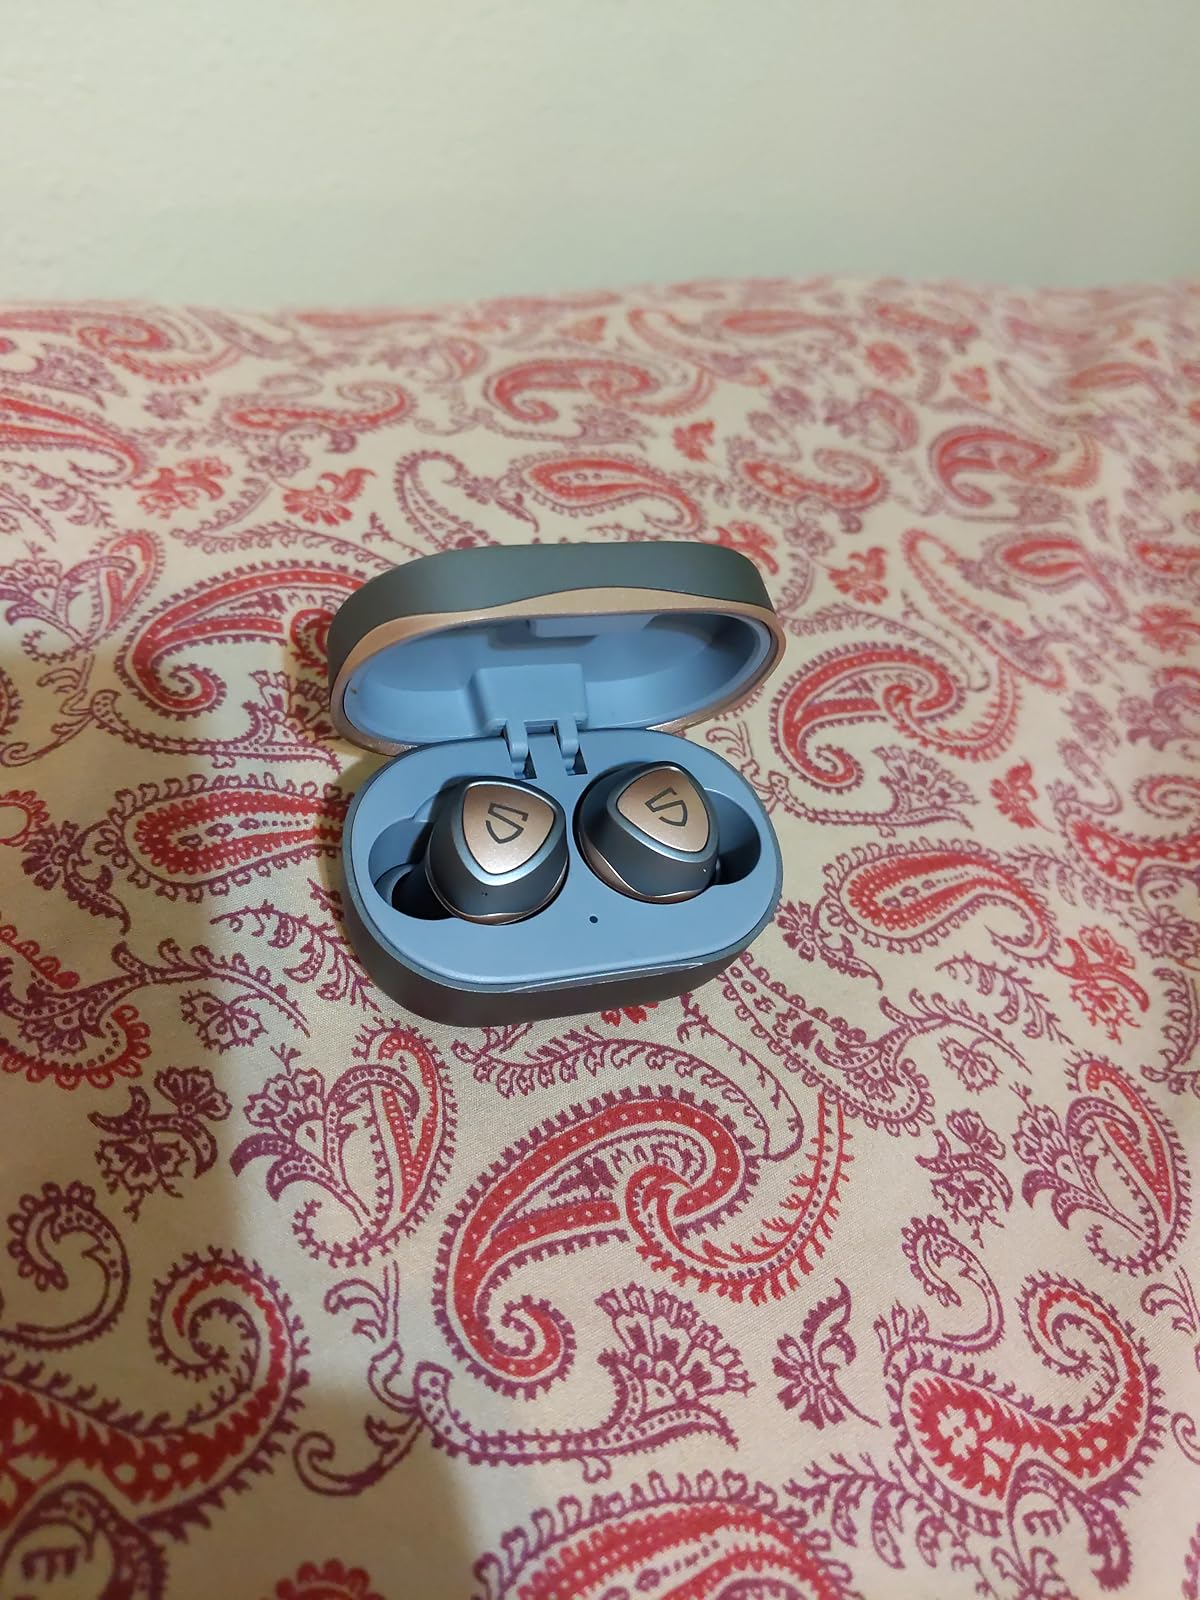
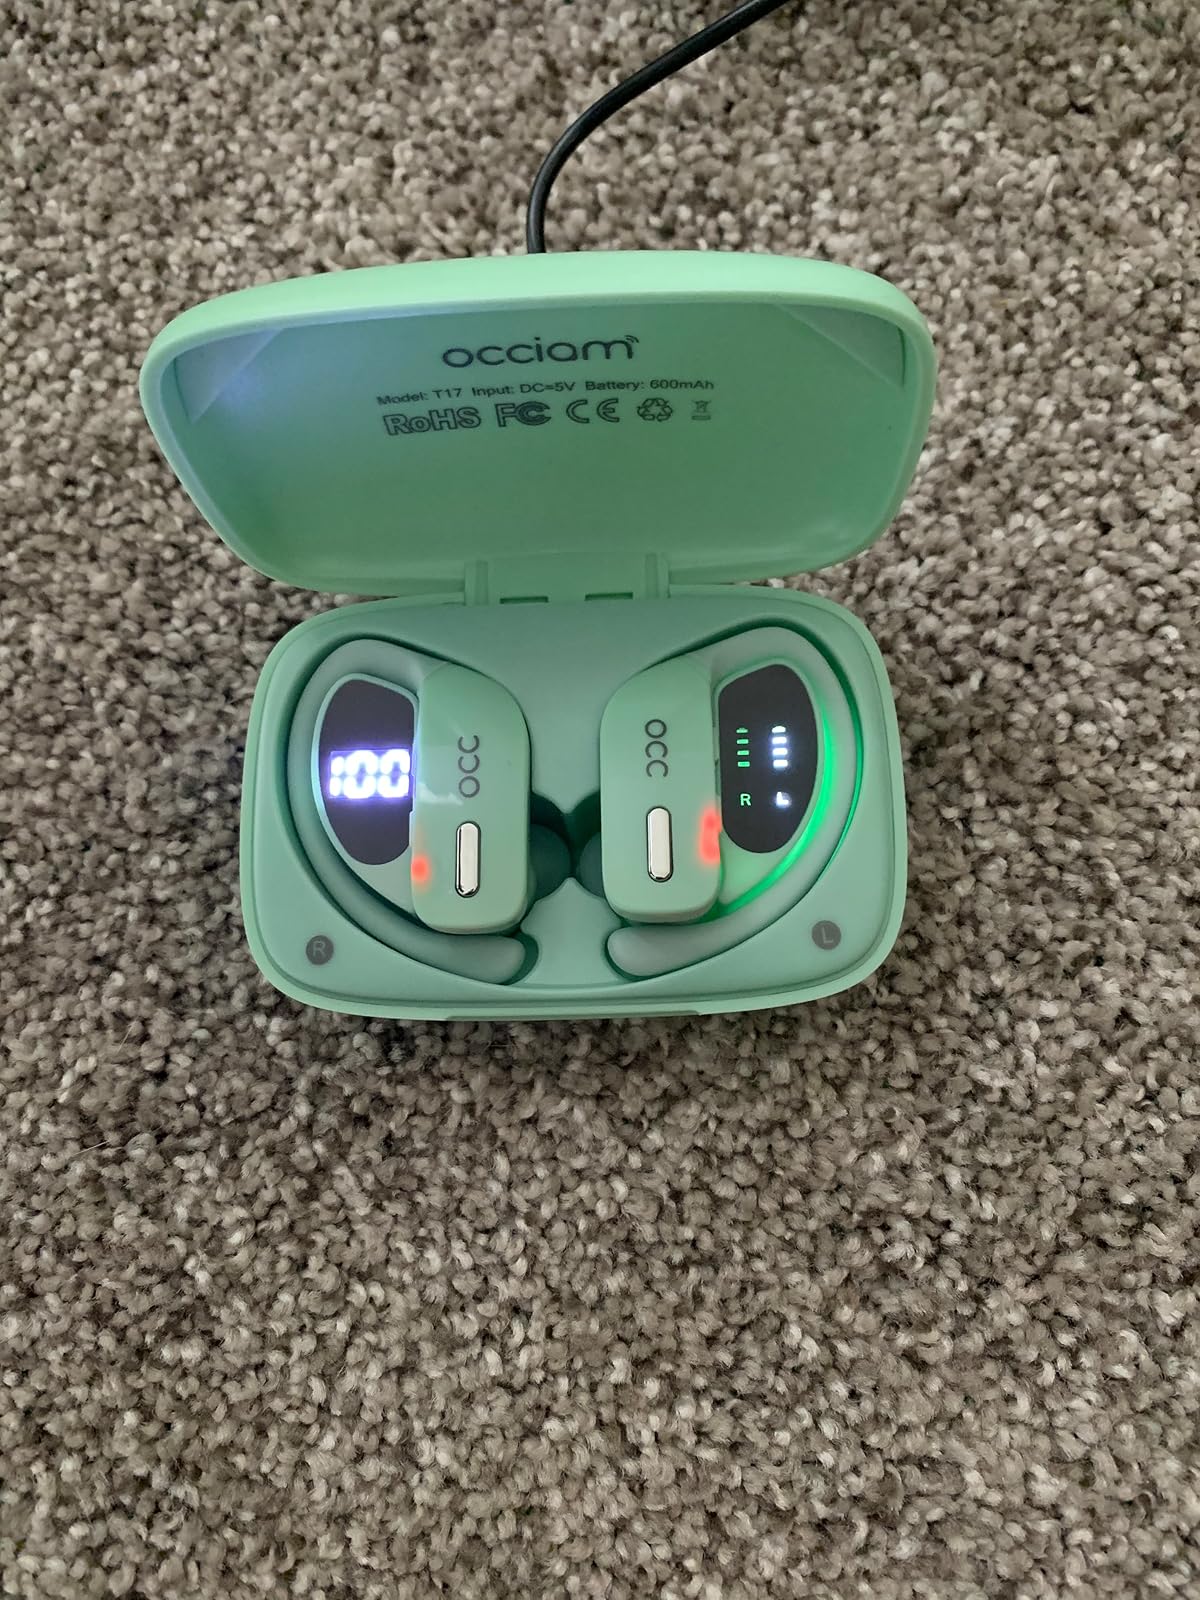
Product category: earbuds
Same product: no